Tory Marie Blew

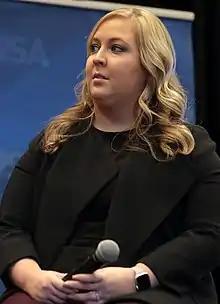

Tory Marie Blew (born May 3, 1993) is an American politician from the state of Kansas. She served as a Republican member of the Kansas House of Representatives from 2017 to 2025, representing the 112th district in Barton County, Kansas.